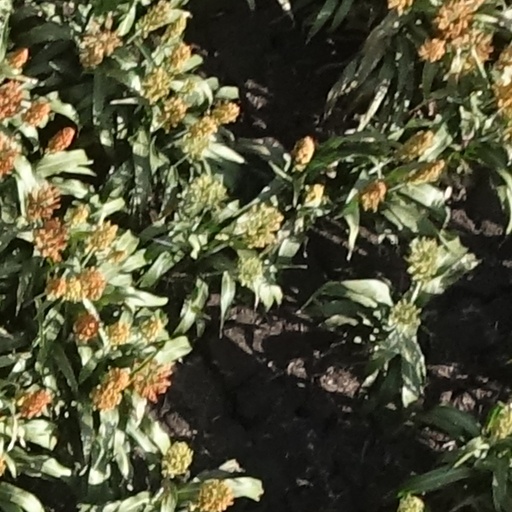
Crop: sorghum